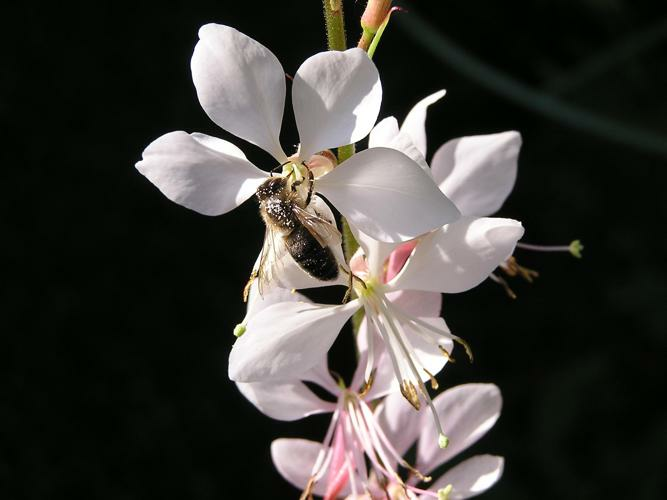
Flower: gaura